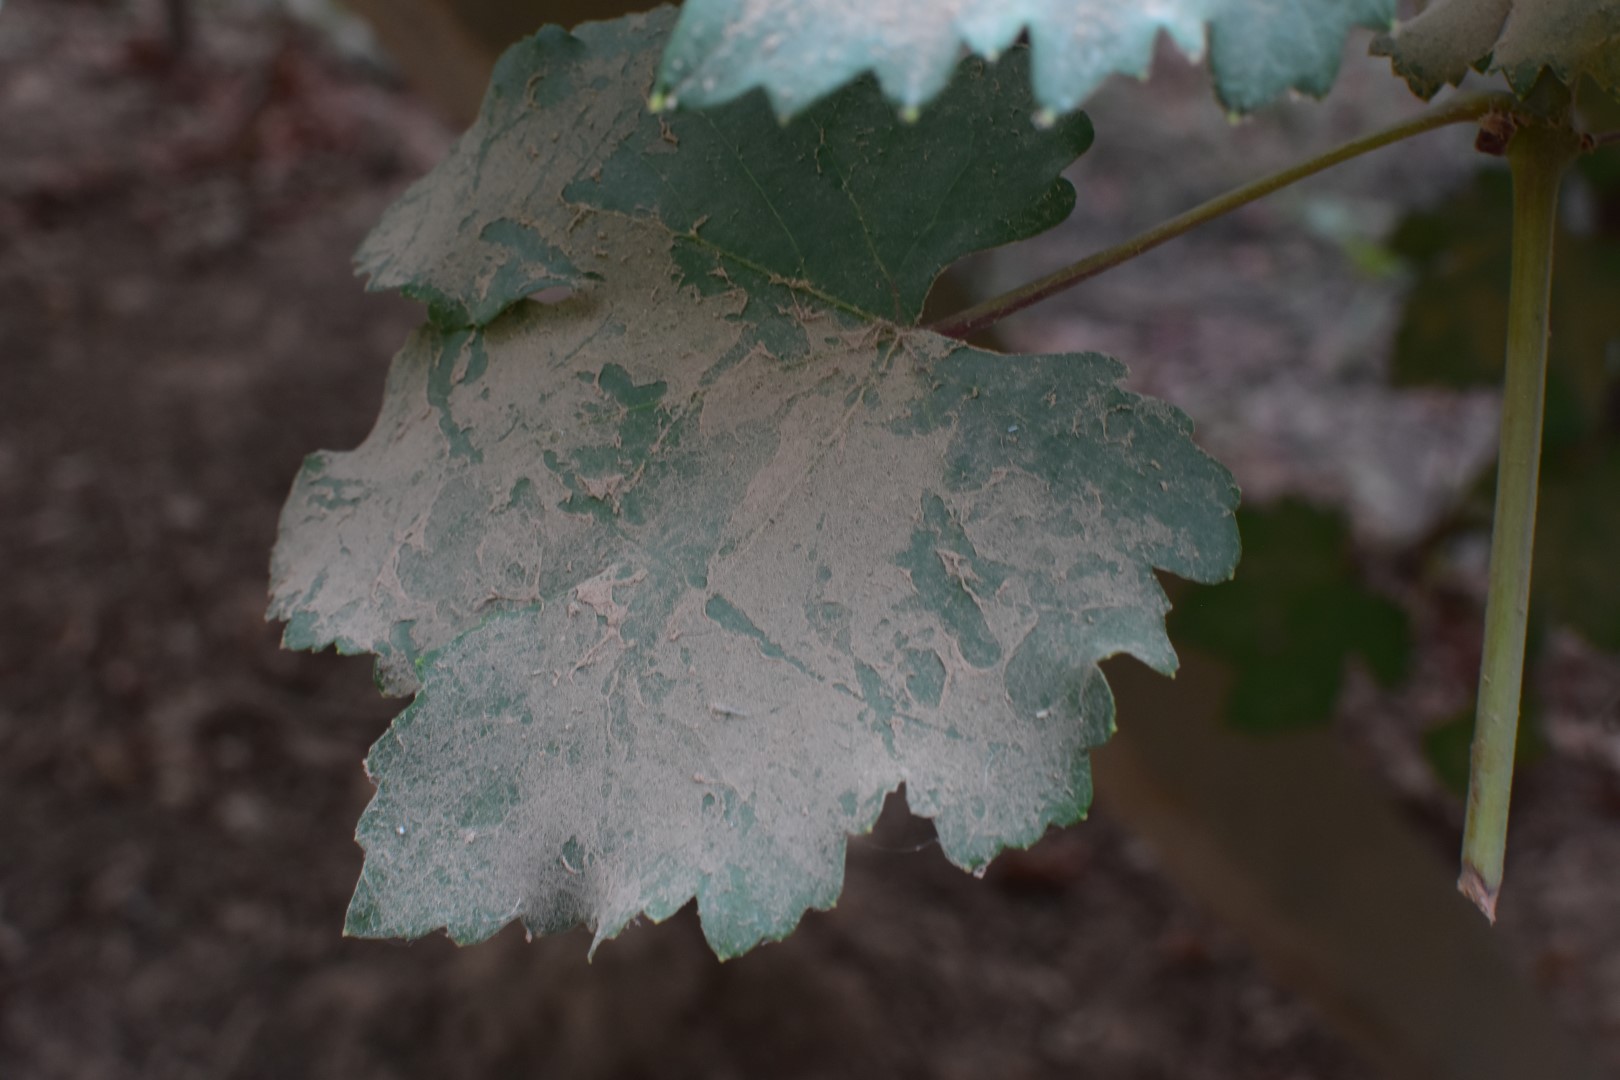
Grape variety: Kamali